Elliott House (Indian Hill, Ohio)

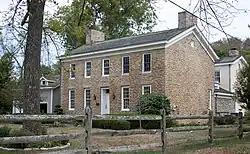
Front and side of the house

The Elliott House is a historic residence in the city of Indian Hill in northeastern Hamilton County, Ohio, United States. Constructed in 1802, this farmhouse once served as the hub of an industrial operation, and since that time it has been named a historic site.